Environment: real
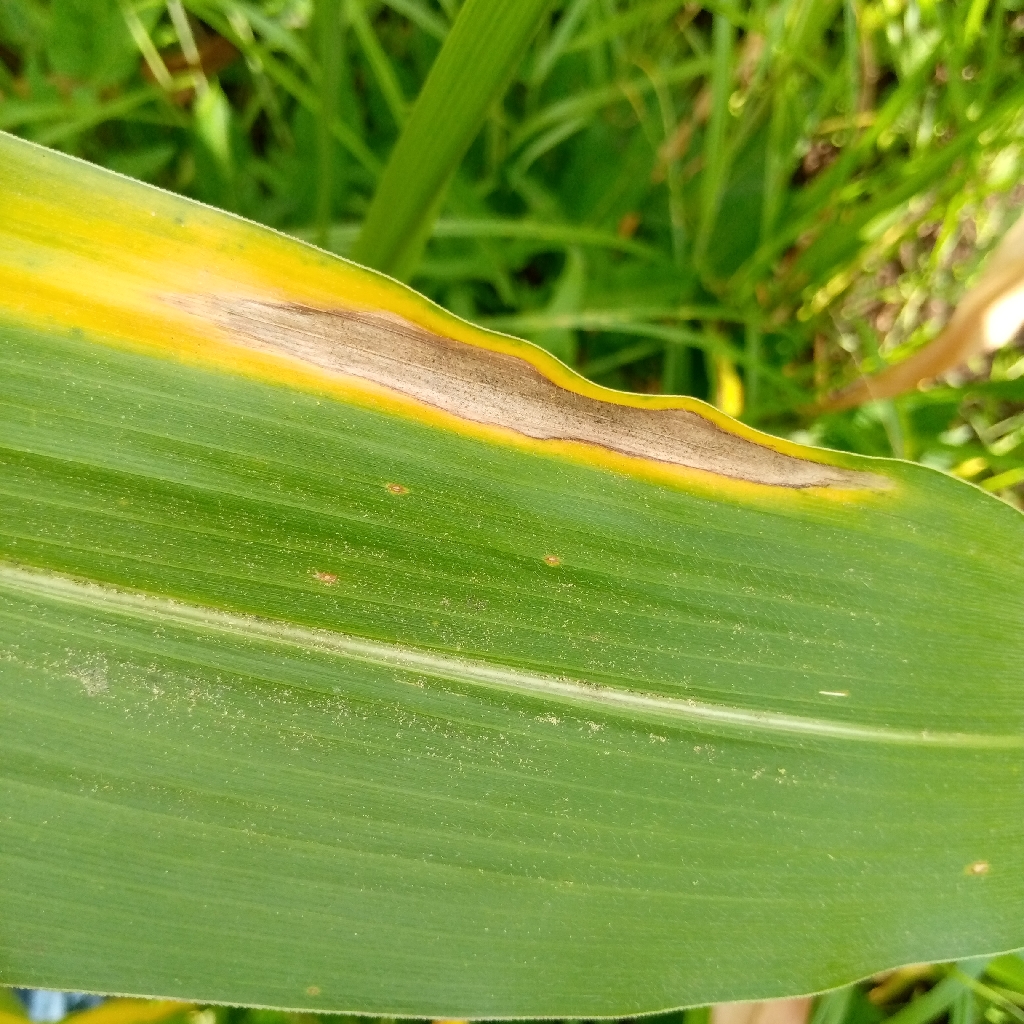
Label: northern_corn_leaf_blight